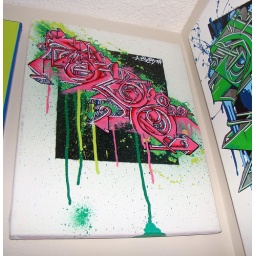
Just some shots of whats for sale and hanging on my wall in my little corner. Will sell and ship for $60